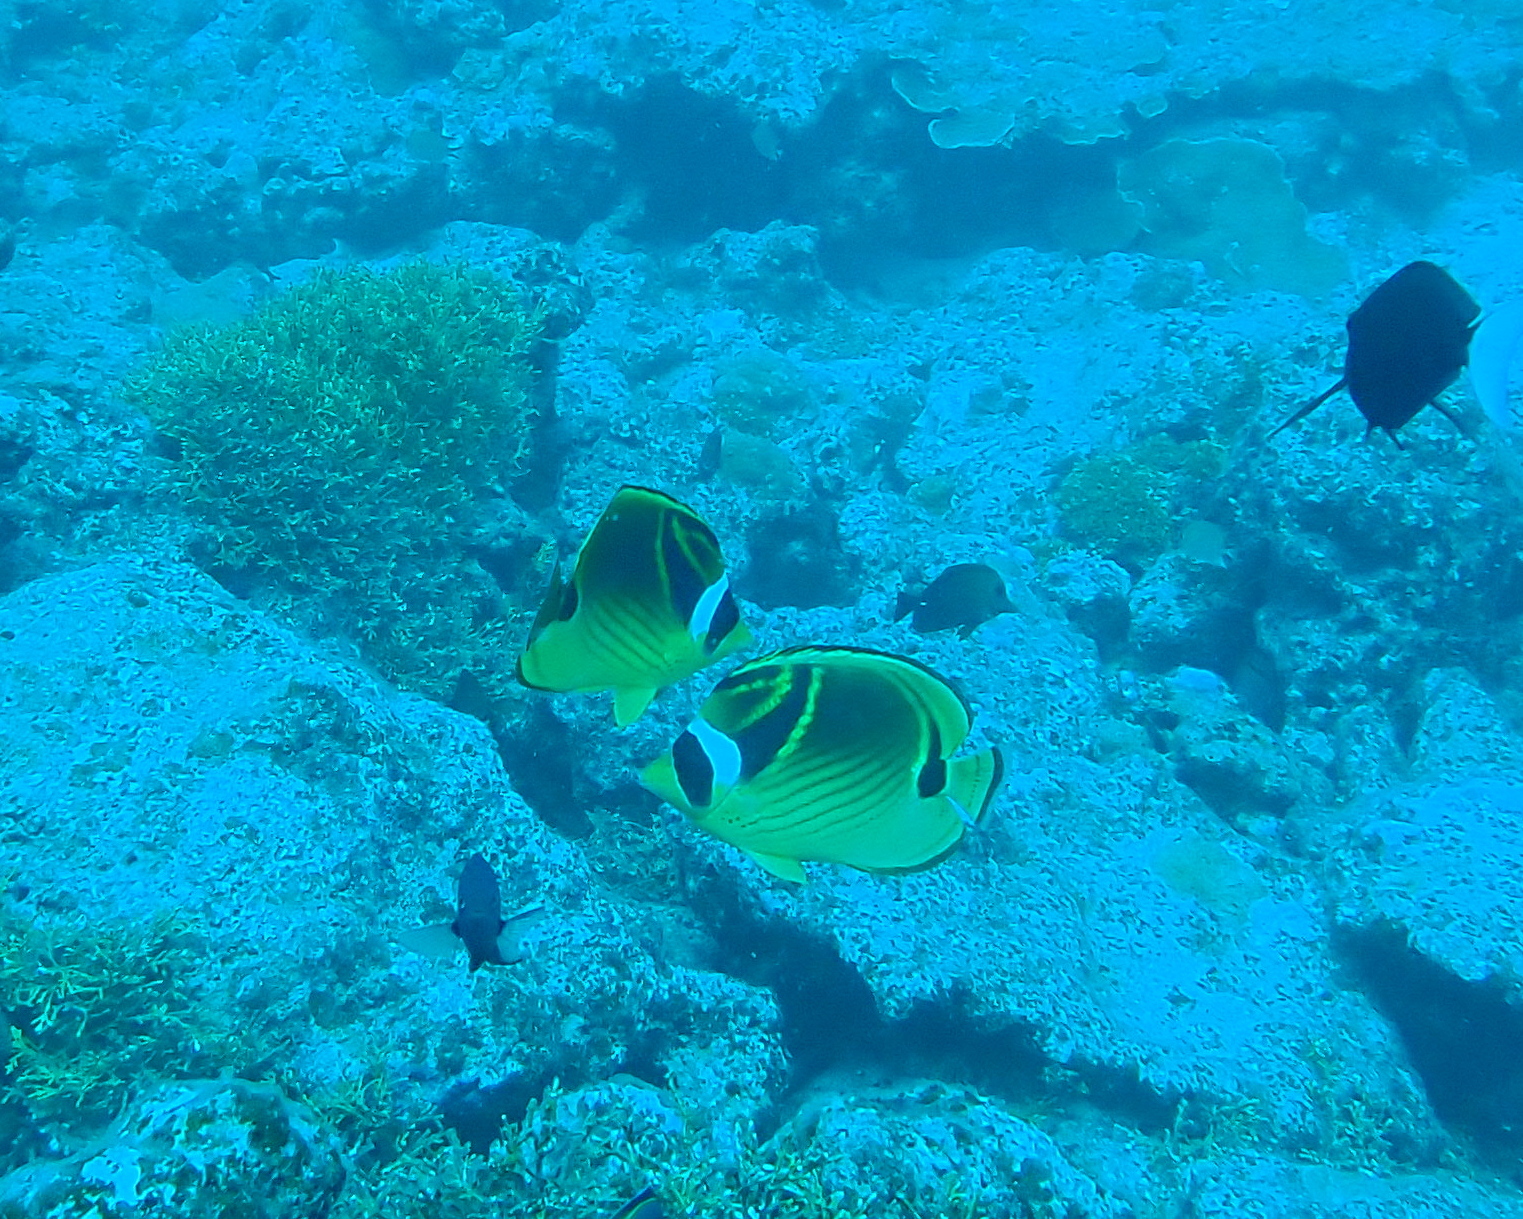
Chaetodon lunula (Raccoon Butterflyfish)